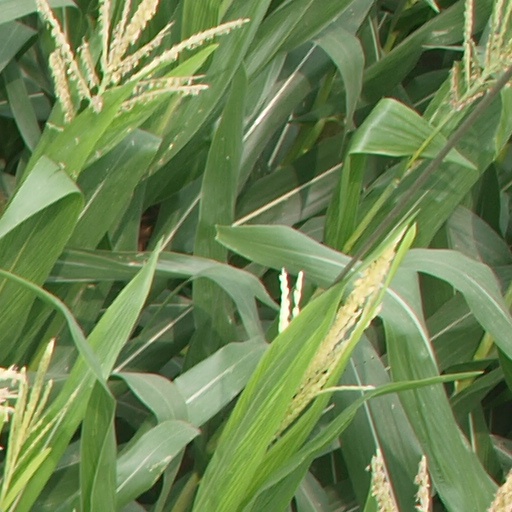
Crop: maize; corn